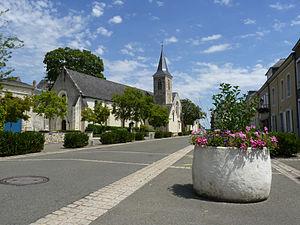
Sarthe - Bourg de Solesmes
Solesmes est une commune française, située dans le département de la Sarthe en région Pays de la Loire, peuplée de 1 198 habitants.
La liste des églises de la Sarthe recense de la manière la plus complète possible les églises, cathédrale et basilique situées dans le département français de la Sarthe.